2nd Quebec Legislature

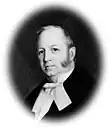
Pierre-Joseph-Olivier Chapleau, First Premier of Quebec, 1867-1873

Premier Chauveau continued the same membership in his Cabinet following the 1871 election. Chauveau and four of the ministers were Members of the Legislative Assembly, while three were Members of the Legislative Council. In addition to being premier, Chauveau held other portfolios.